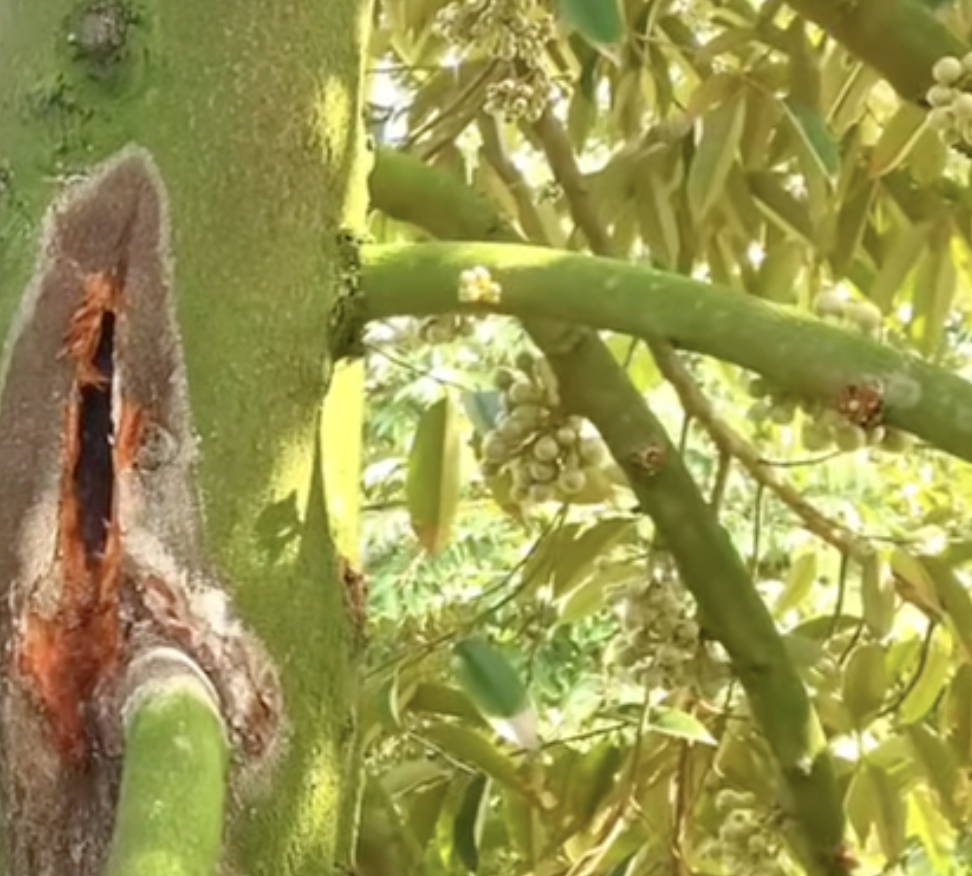
Label: stem_cracking_ gummosis